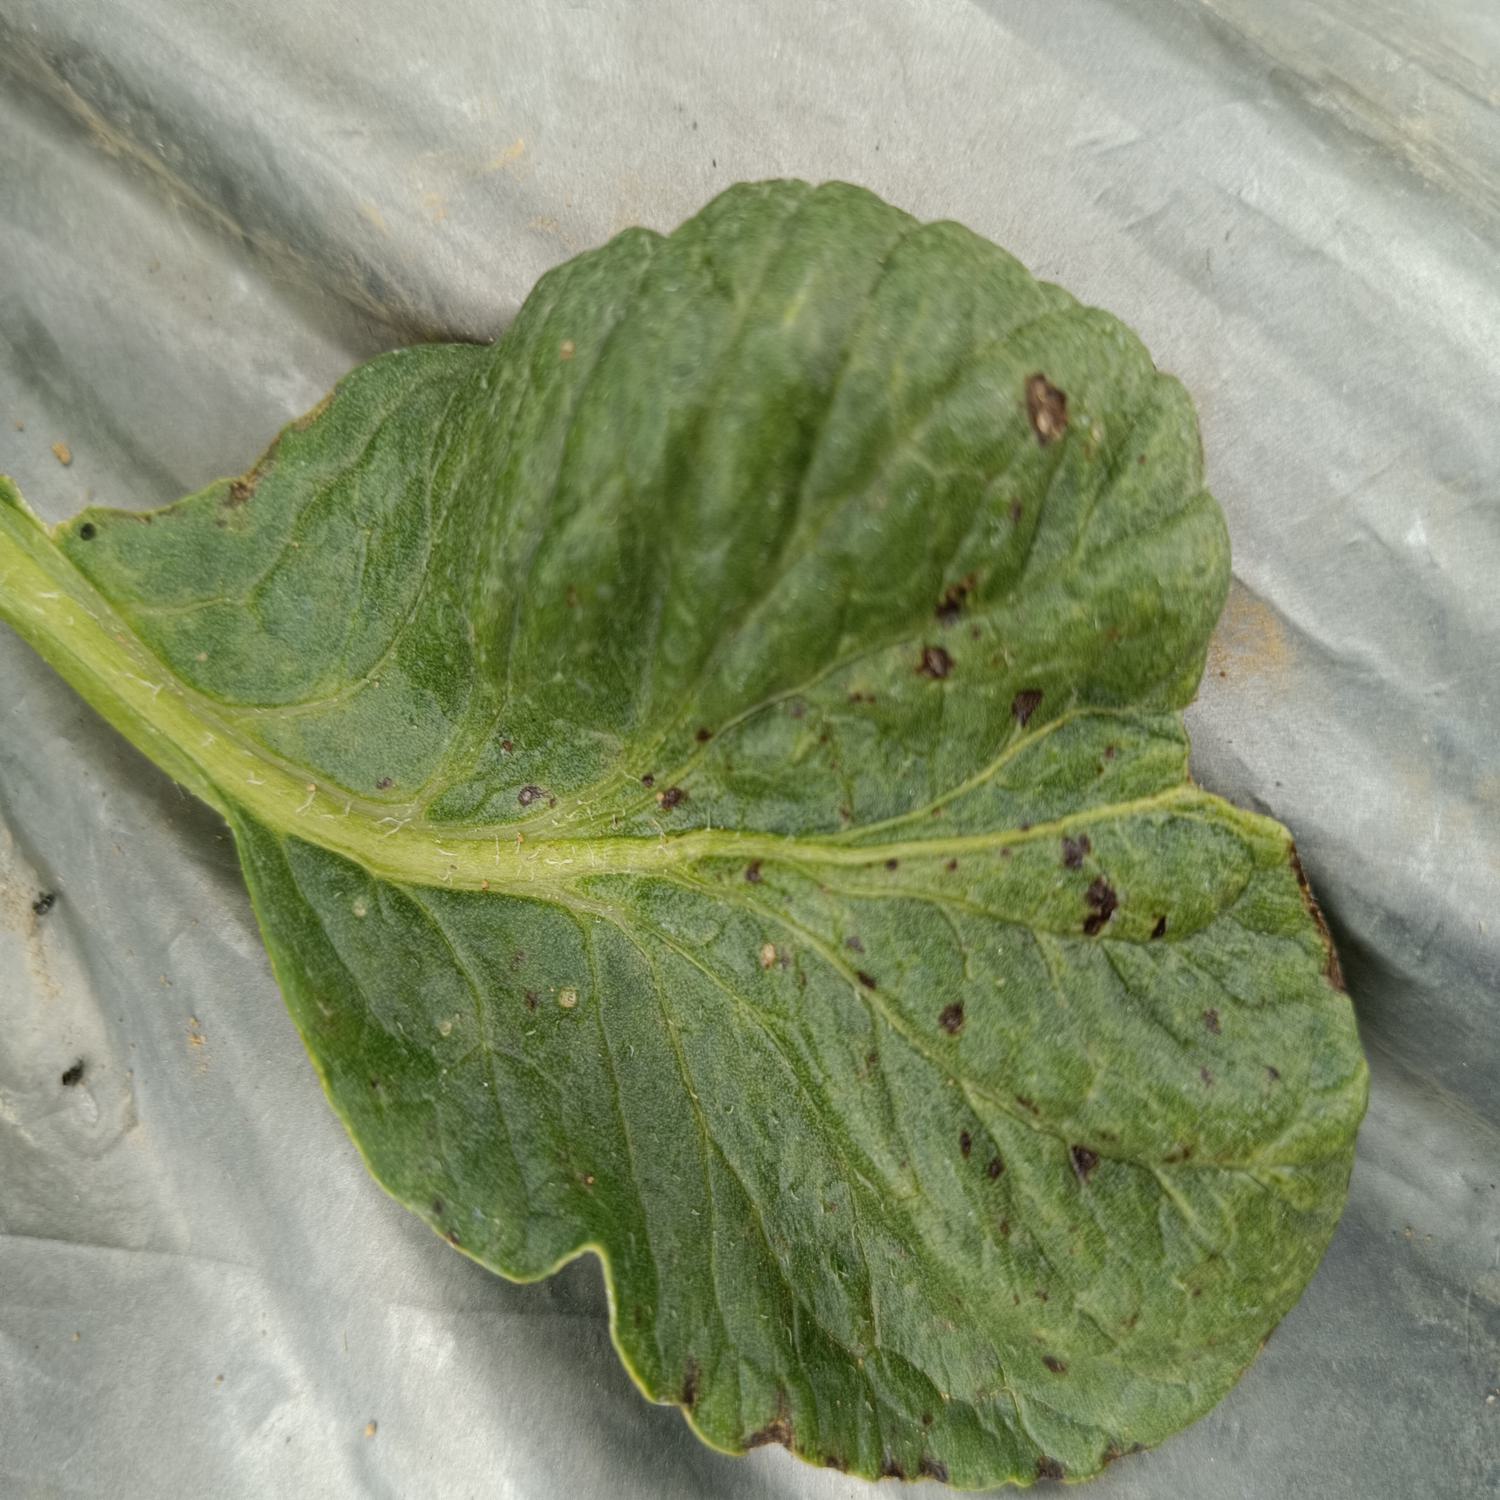
Label: Fungi